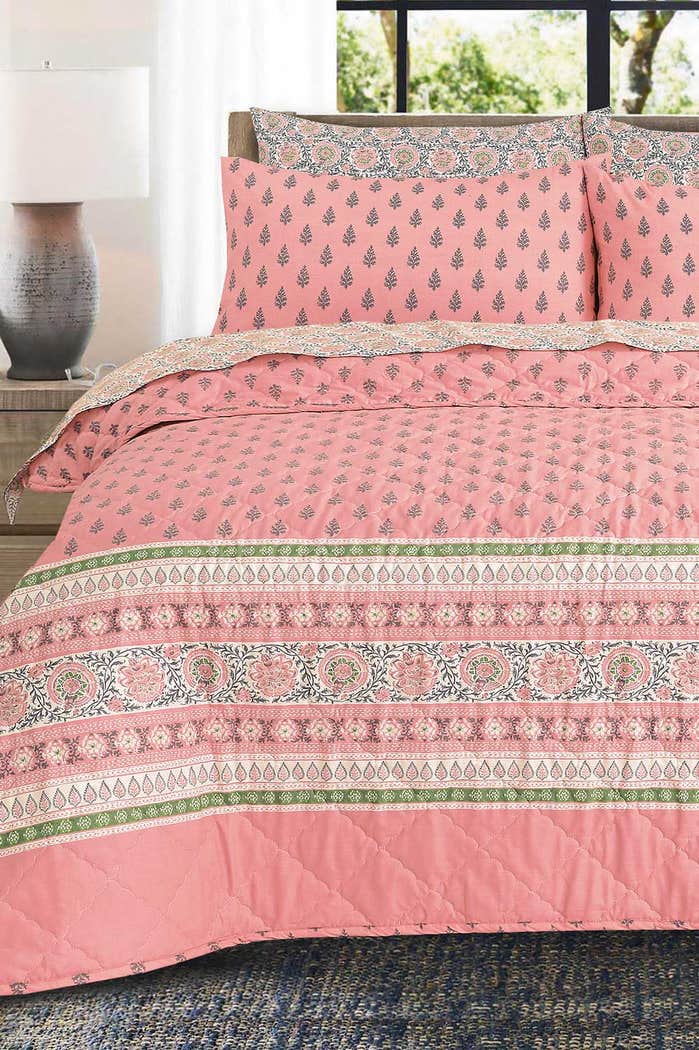
pink multi karla quilt bed